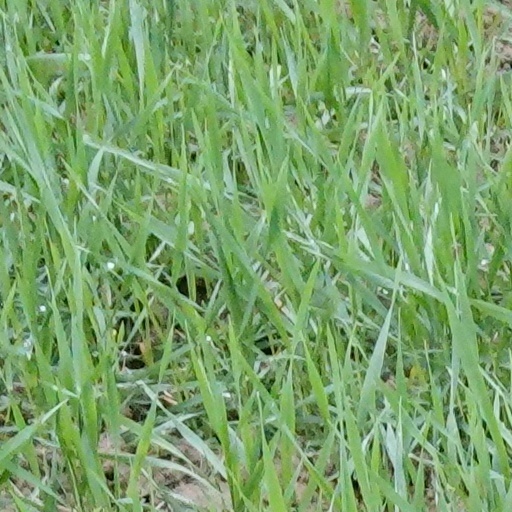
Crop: wheat